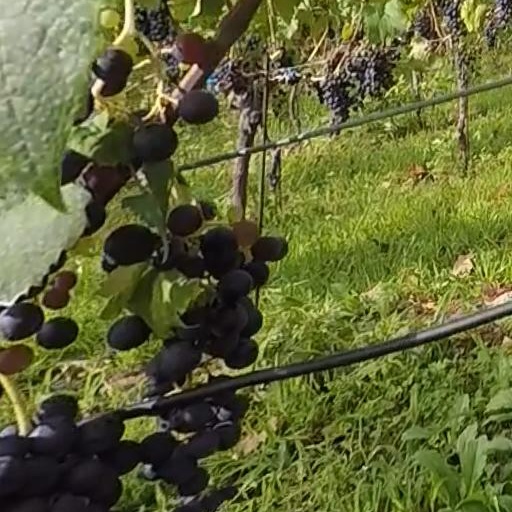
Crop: grape